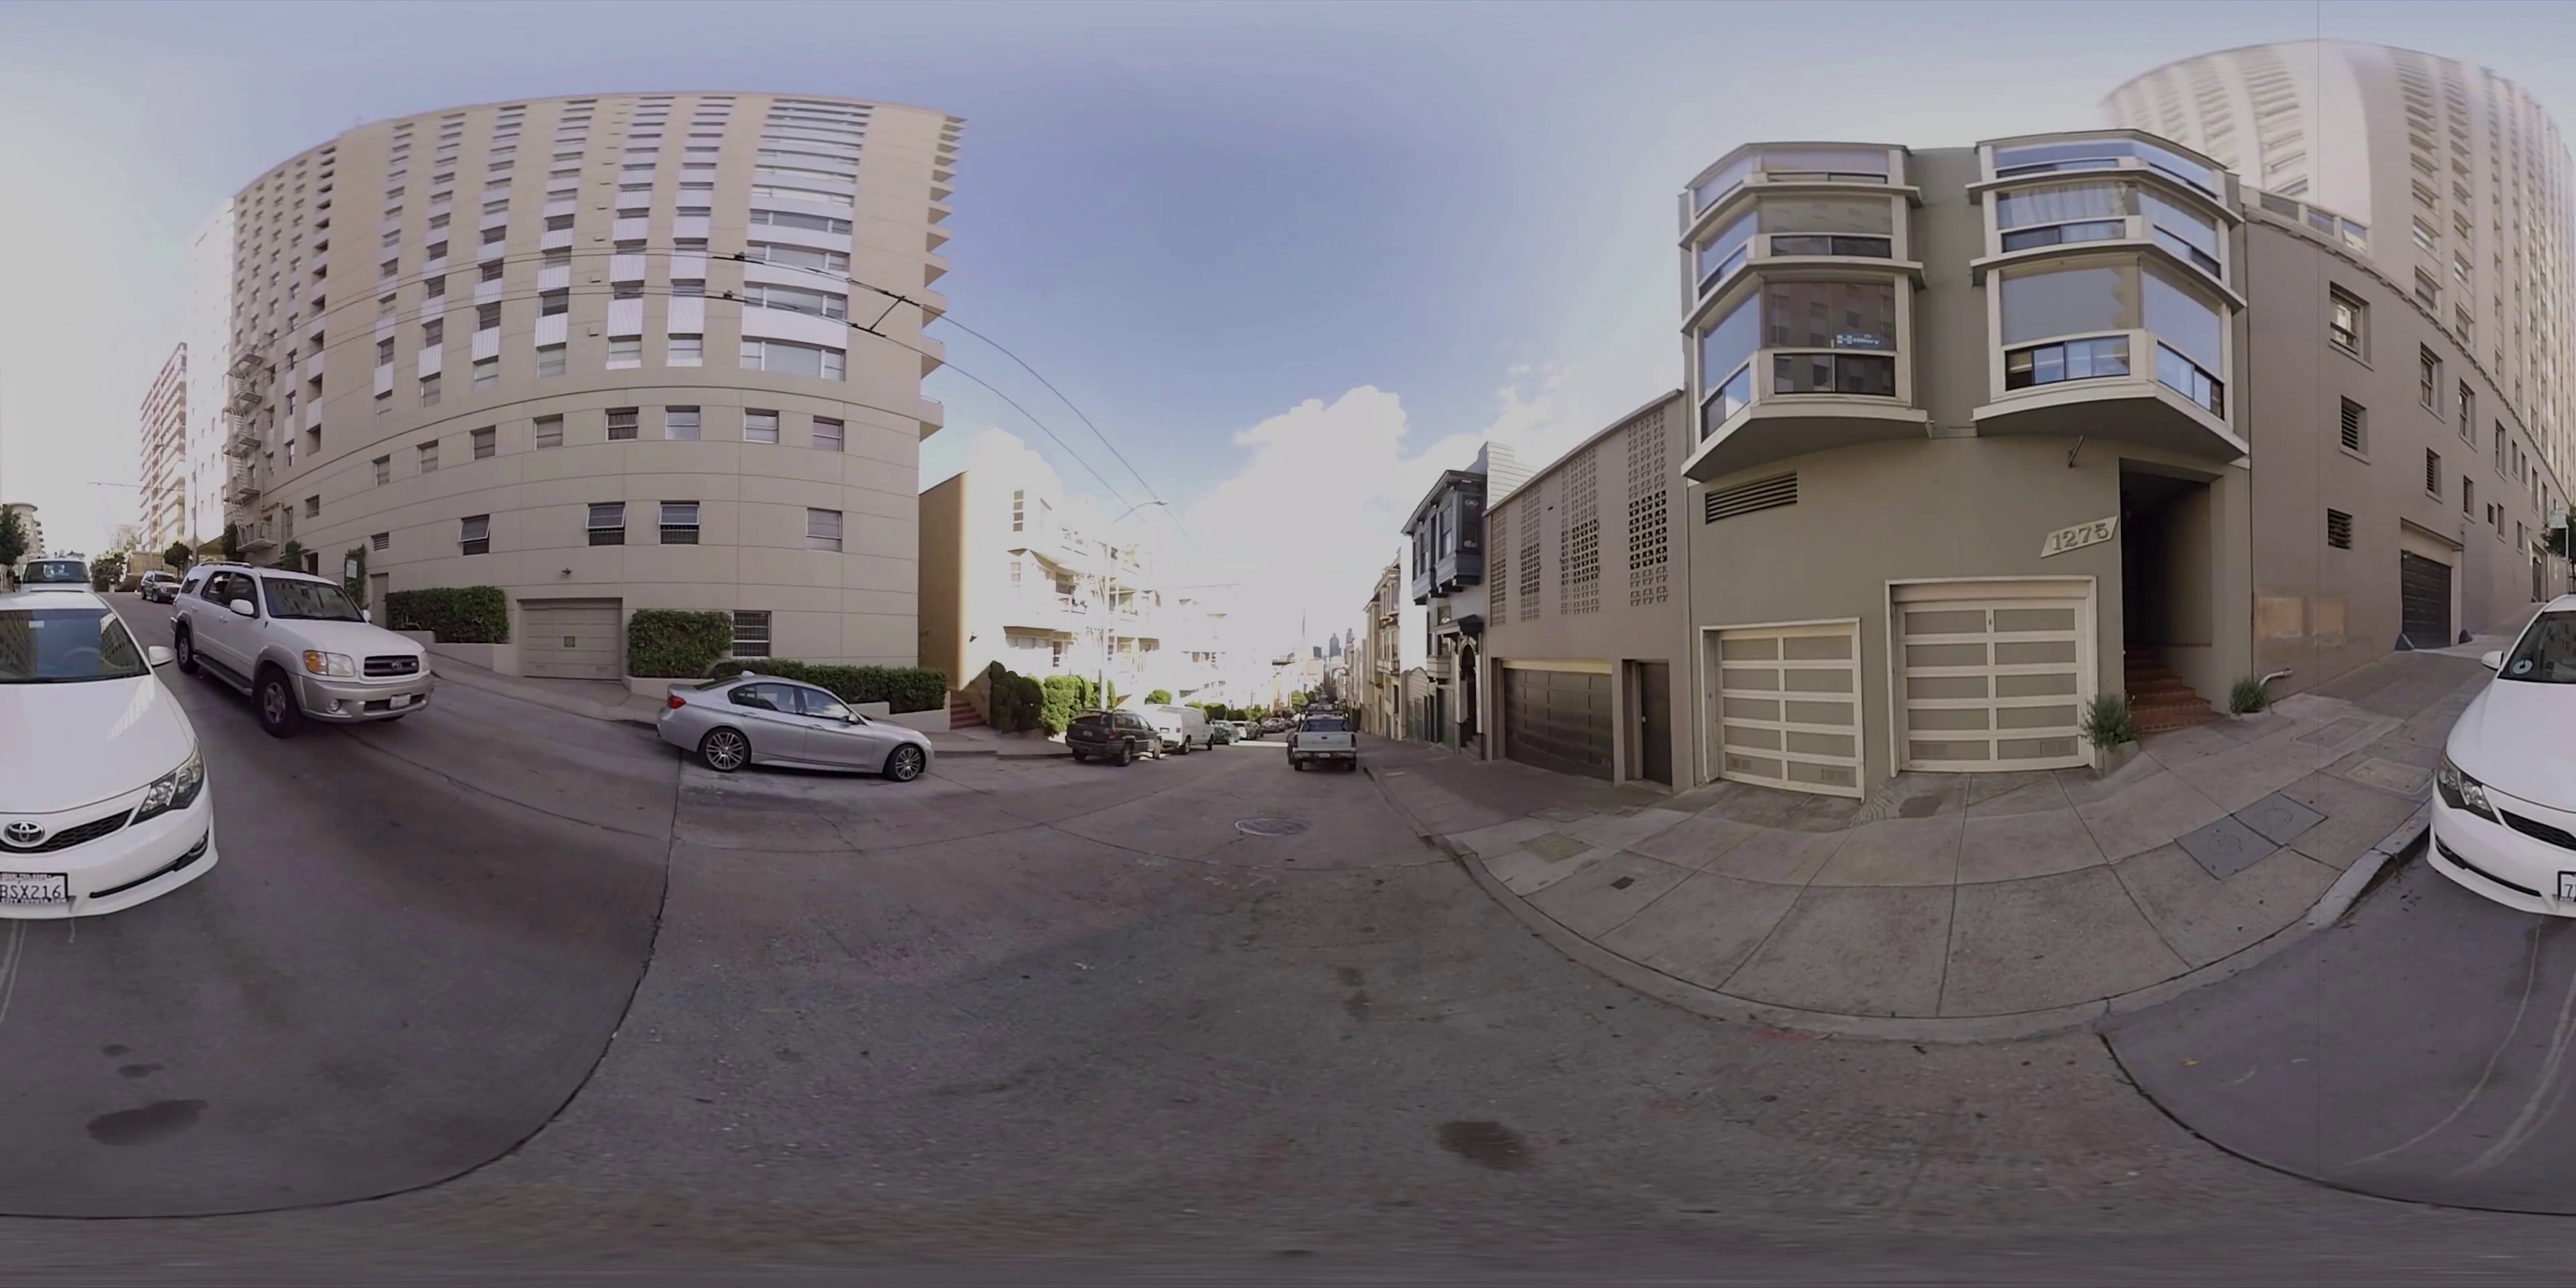
Referred object: SUV in the middle of the road, below the camera's initial viewpoint

Referred object: ahead and slightly right, the building's double garage doors

Referred object: the garage door to the left of the building entrance